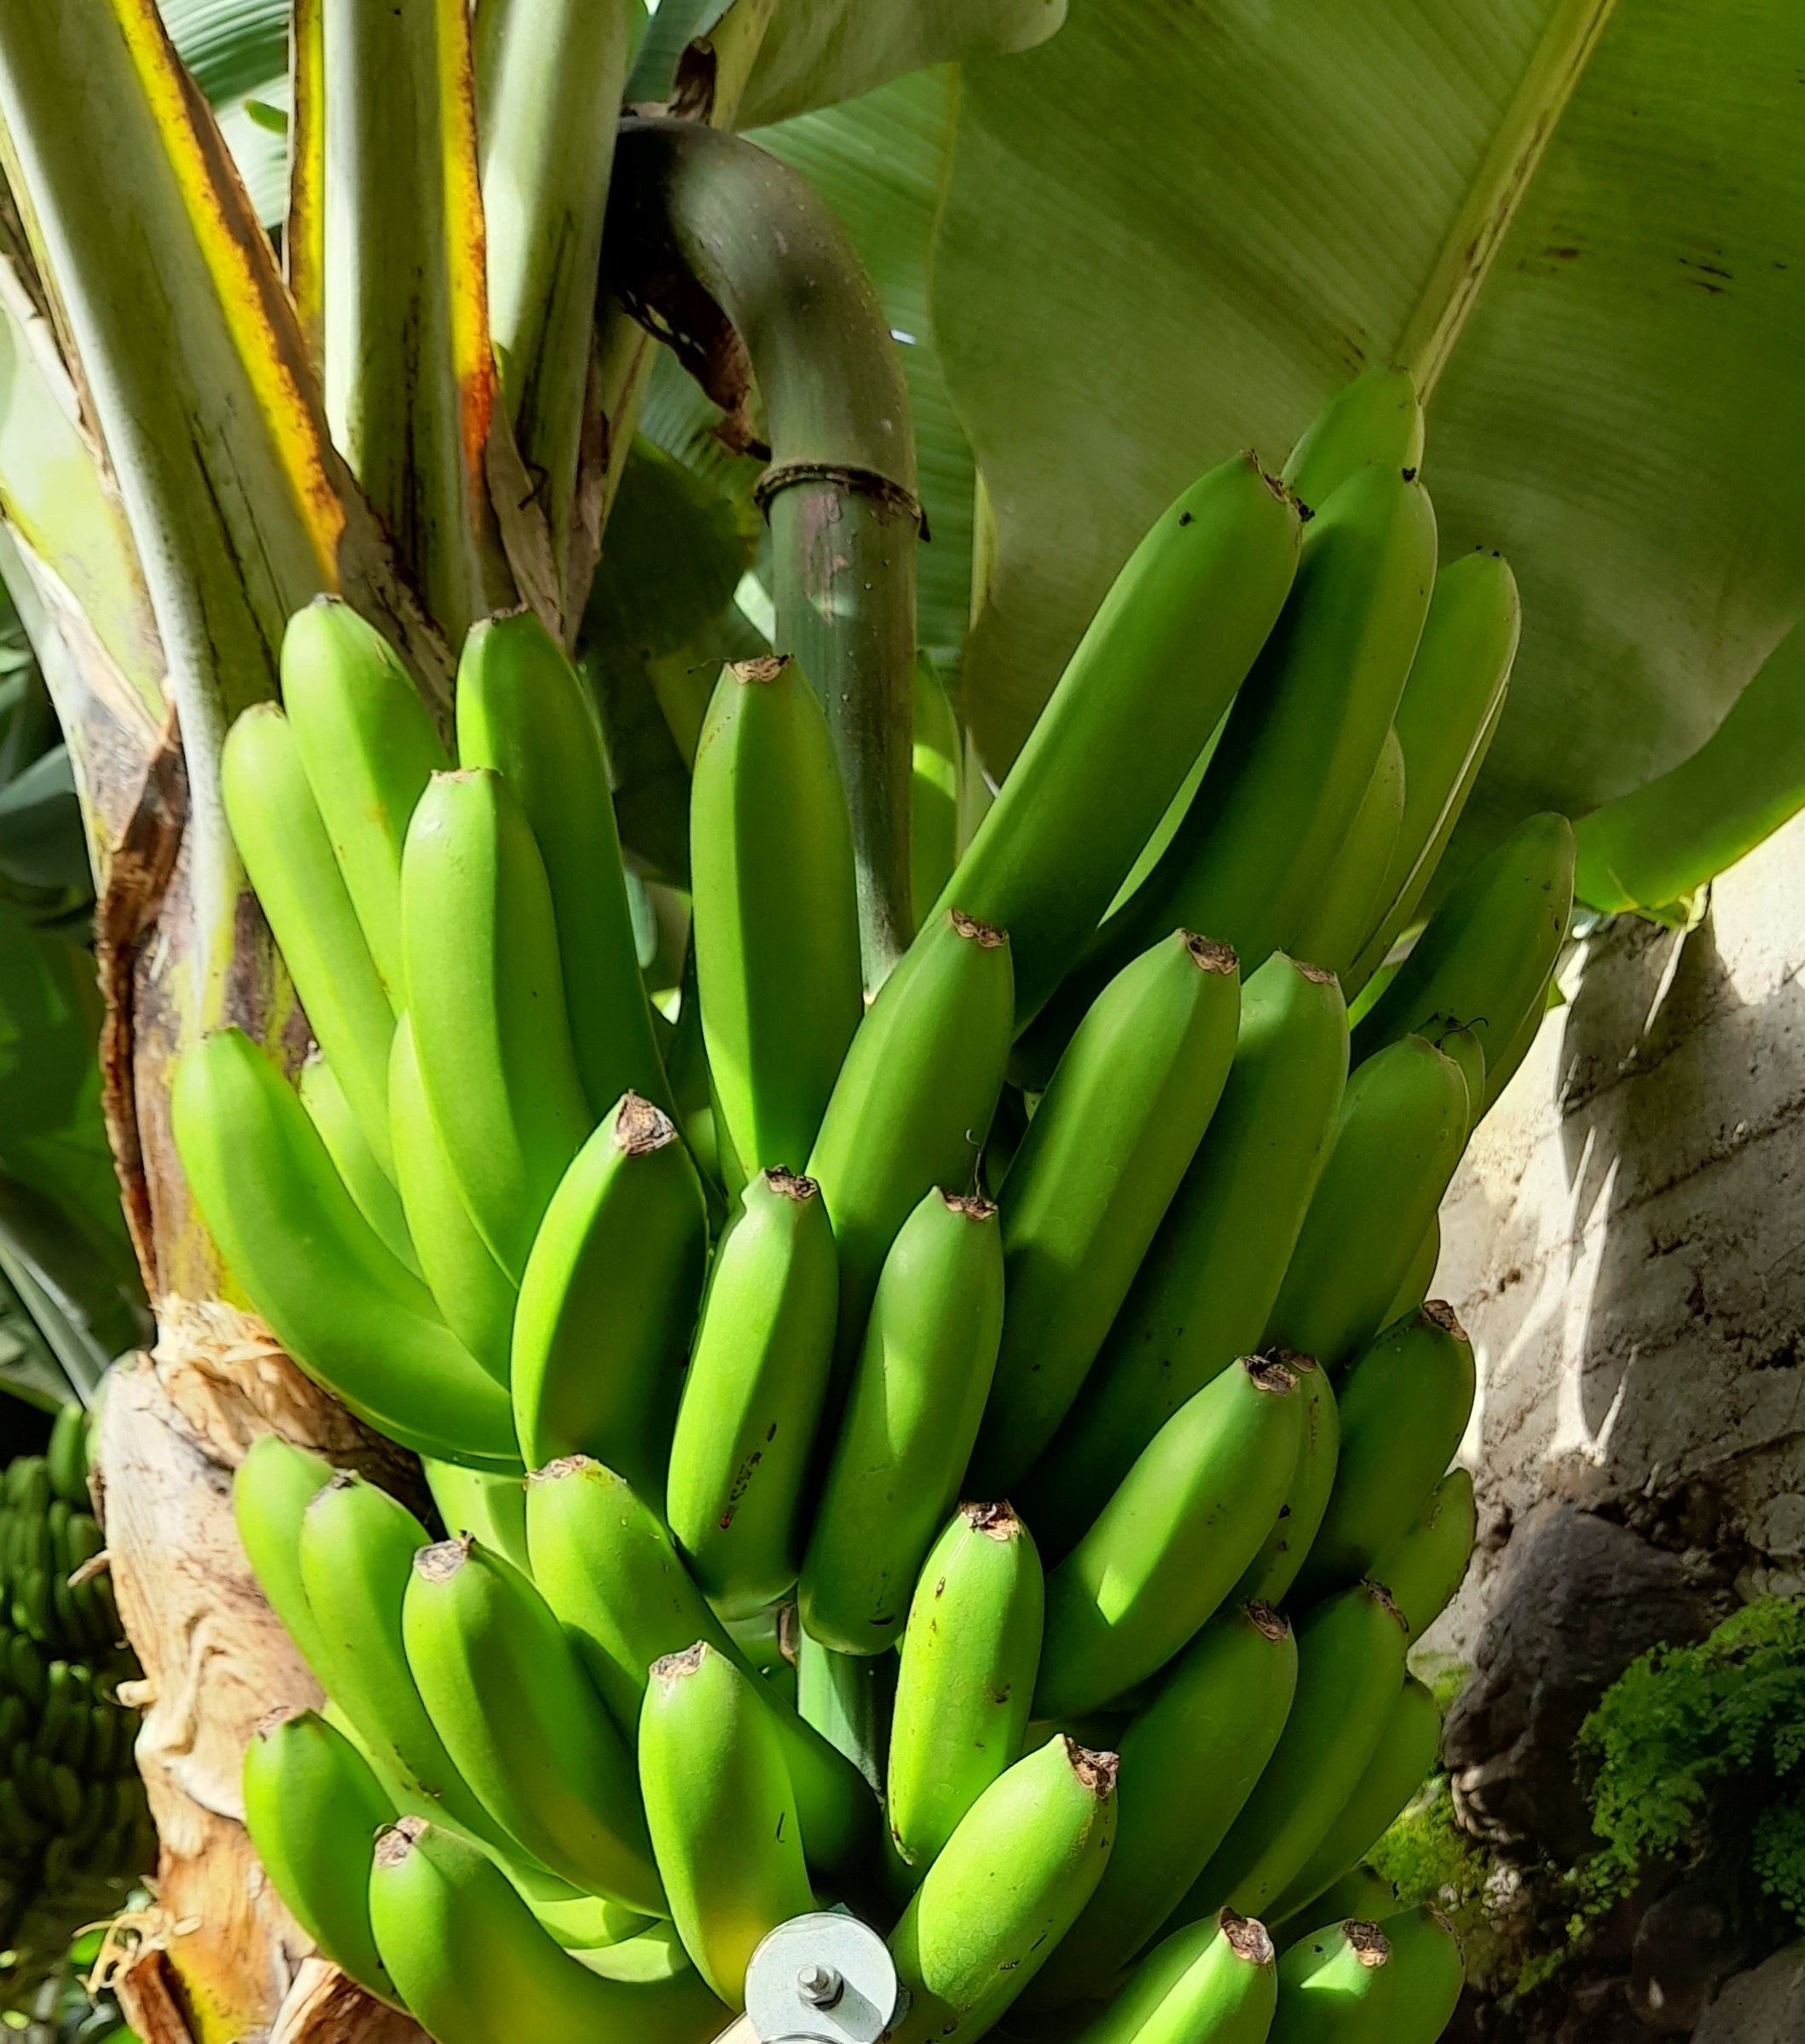
Label: Cut